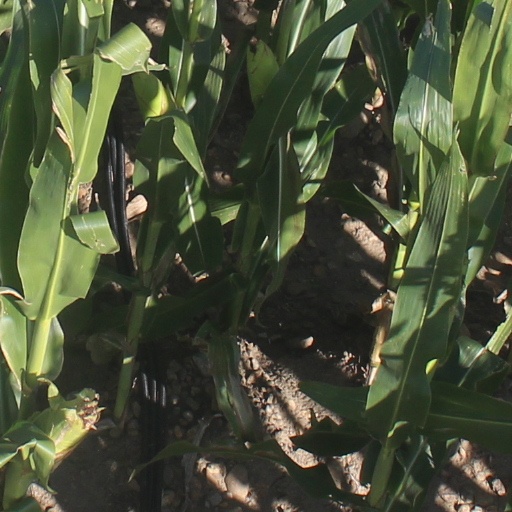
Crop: maize; corn